Dartmoor crosses

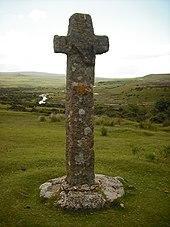
Cadover Cross

Cadover Cross is located on Wigford Down, about 250 metres north-west of Cadover Bridge on the minor road between Plympton and Yelverton. Two important 12th century routes used the river crossing here: one leading from Tavistock to Plympton Priory, the other to Ivybridge via Cornwood, so it is likely that the cross existed then. The first documentary evidence for it is a mention as a boundary mark in 1381.